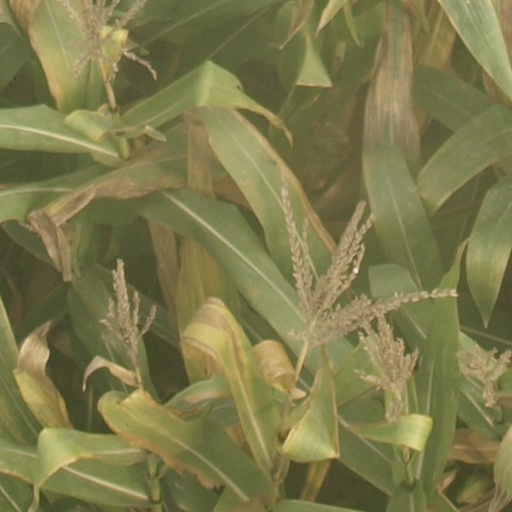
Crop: maize; corn